Mingalar Parahita

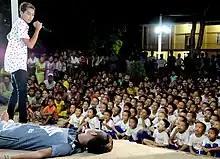
Children at Mingalar Parahita Orphanage during an Education Project

Mingalar Parahita was founded by the late abbot of the Payargyi Village, Ven U Sandima. The orphanage started with 300 children in 2006 with donation from the local community. Later the orphanage grew into one of the largest orphanages in Myanmar. During the cyclone Nargis period in 2008, the orphanage was hit hard and a lot of buildings were damaged. Nowadays, the orphanage is home to around 2000 children.